Emil Mazy

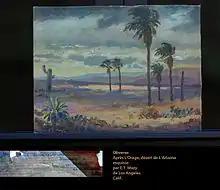
Après L'Orage, dèsert de L'Arizona, esquisse, par E.T. Mazy de Los Angeles, Calif.

Emil first arrived in the United States at the port of New York, New York on September 30, 1897. He departed from Antwerp, Belgium aboard the Red Star Line ship Noordland. Along with him was his wife Jeanne Catherine Mazy née Verdoodt (July 8, 1868 — June 2, 1940), three daughters (Marie, Lucien, Gabriella), and one son (Frederic).